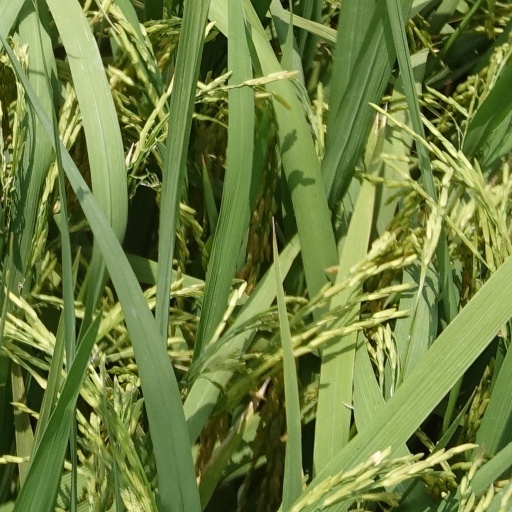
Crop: rice